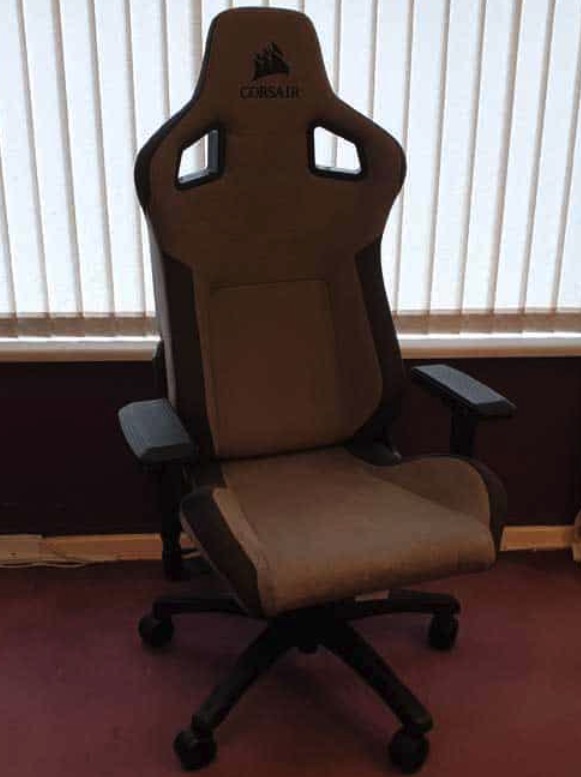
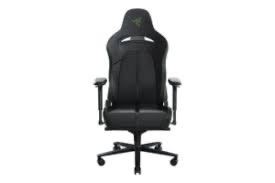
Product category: items_chair
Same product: no